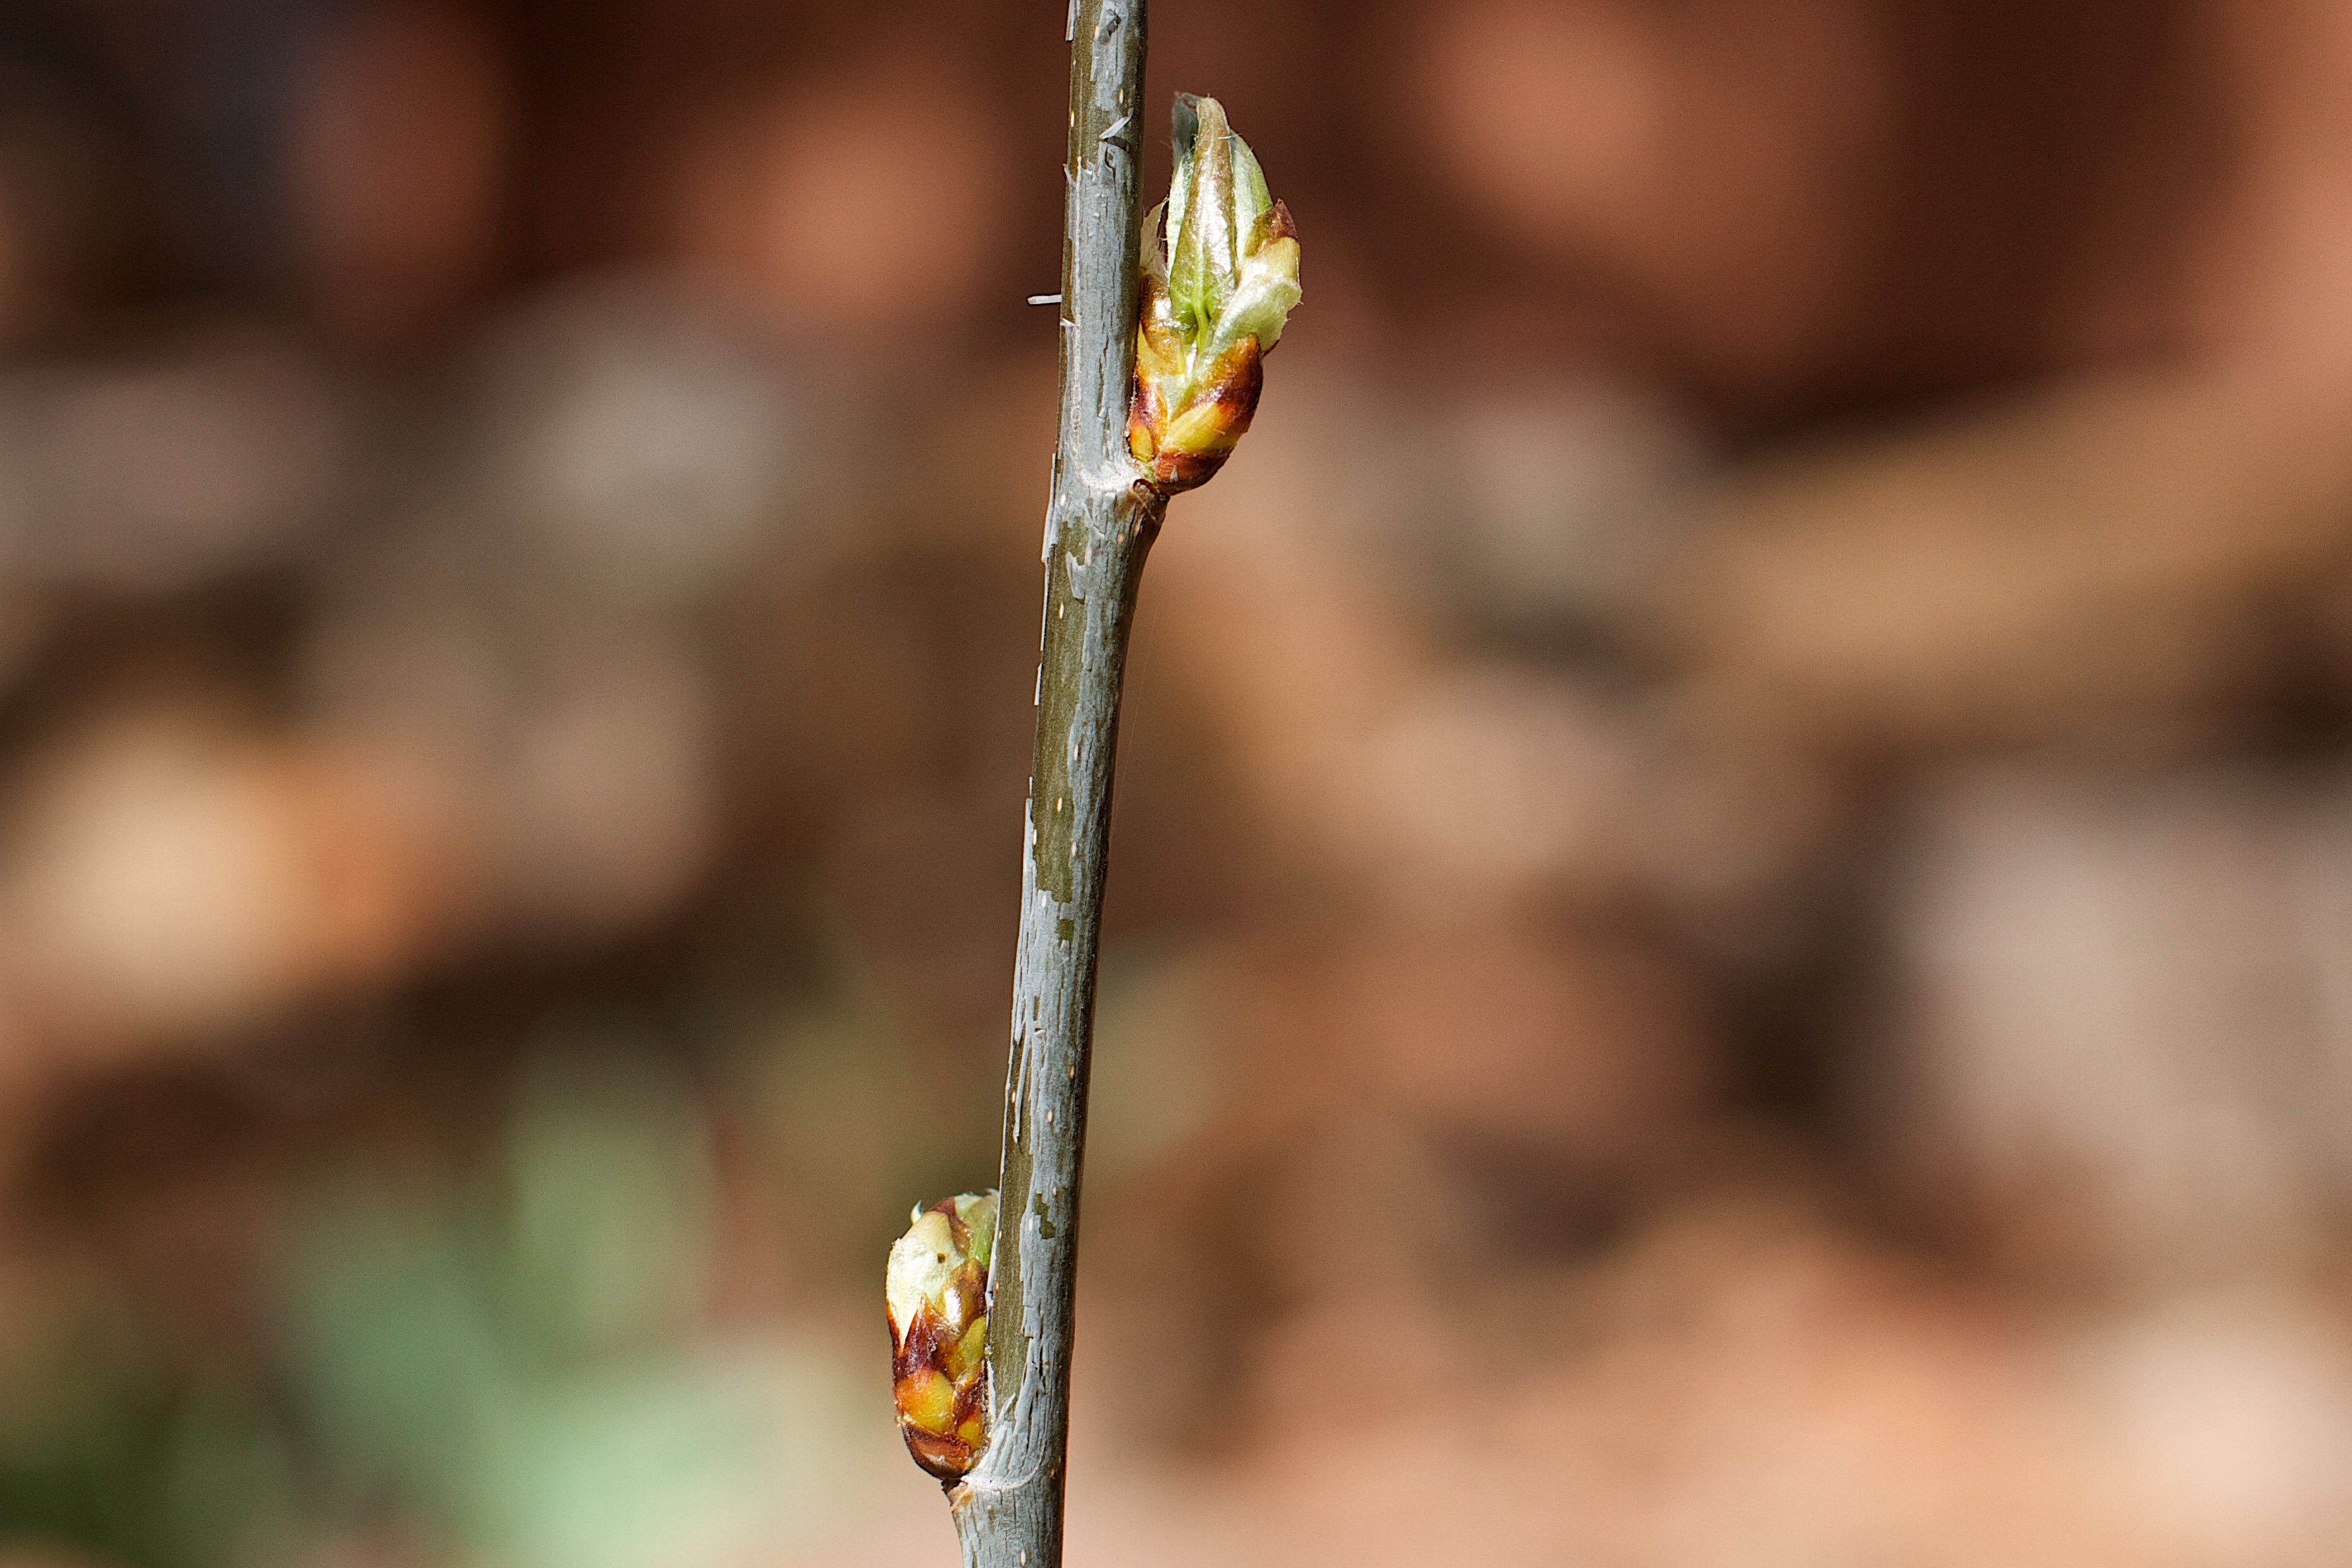
nature, branch, plant, photography, leaf, flower, spring, green, insect, autumn, yellow, flora, fauna, twig, close up, bud, macro photography, plant stem